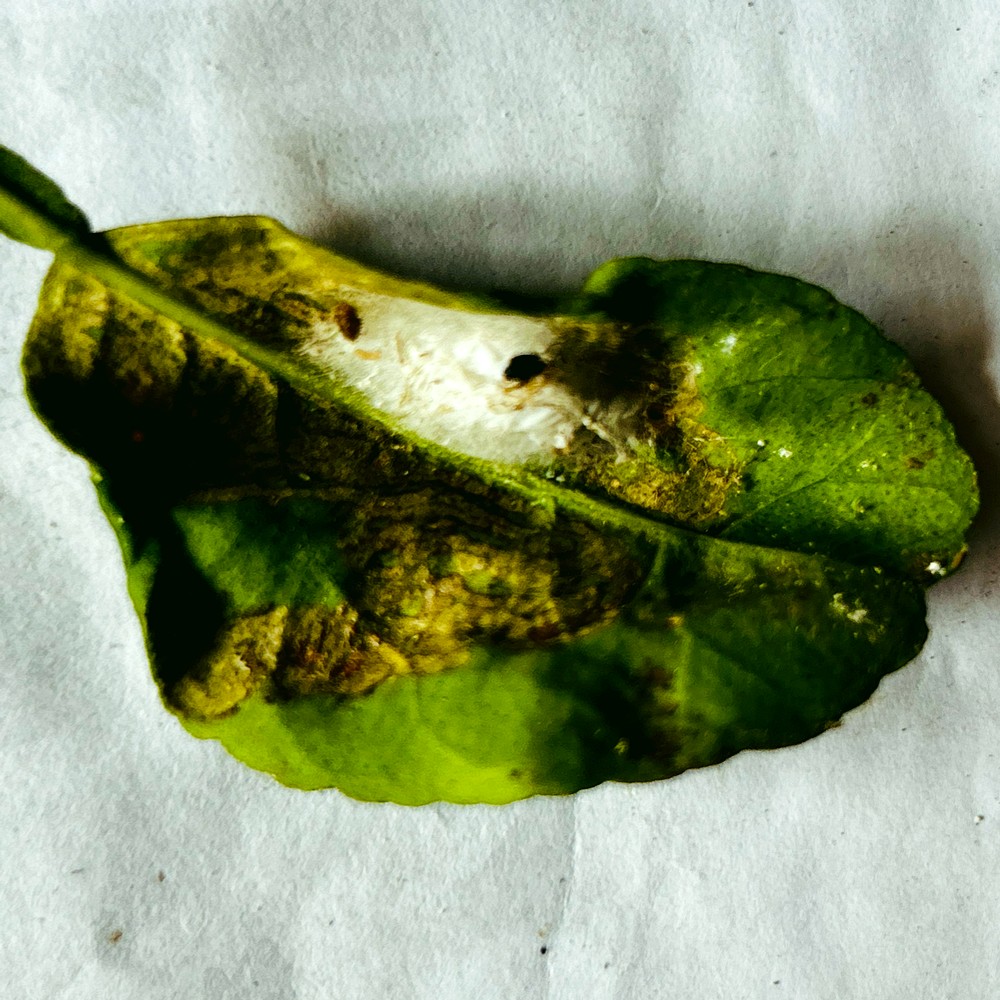
Label: Spider Mites